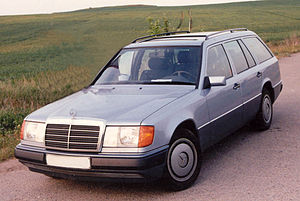
Mercedes-Benz type 124 / Modelvarianter / T-model (S124)
Mercedes-Benz S124 (1989−1993)
Mercedes-Benz type 124 var en serie af øvre mellemklassebiler fra Mercedes-Benz, bygget mellem slutningen af 1984 og midten af 1997.